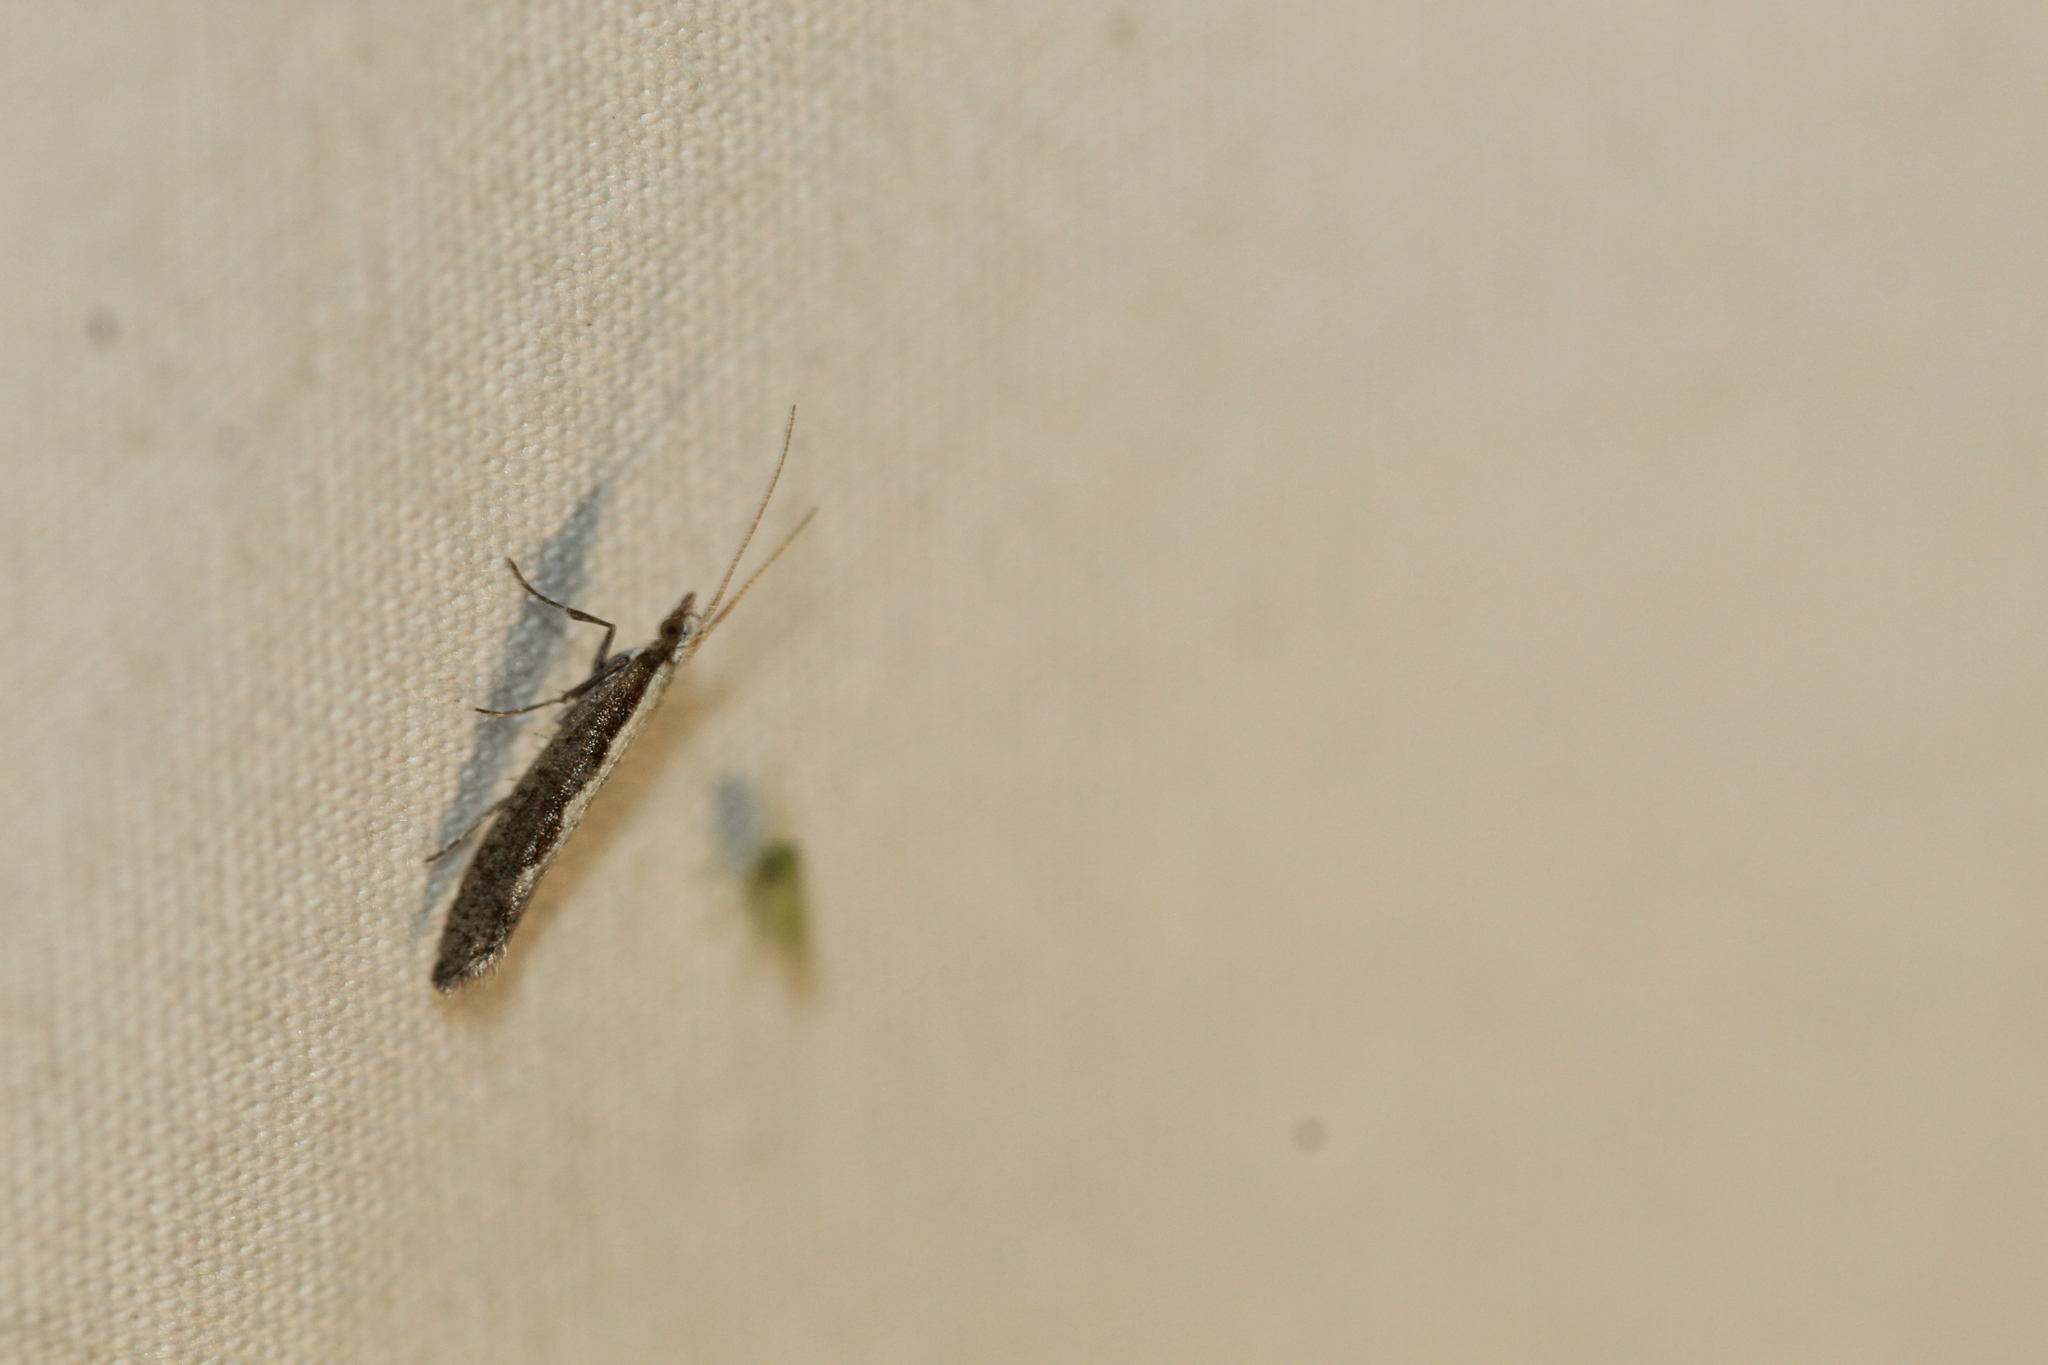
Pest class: diamondback_moth